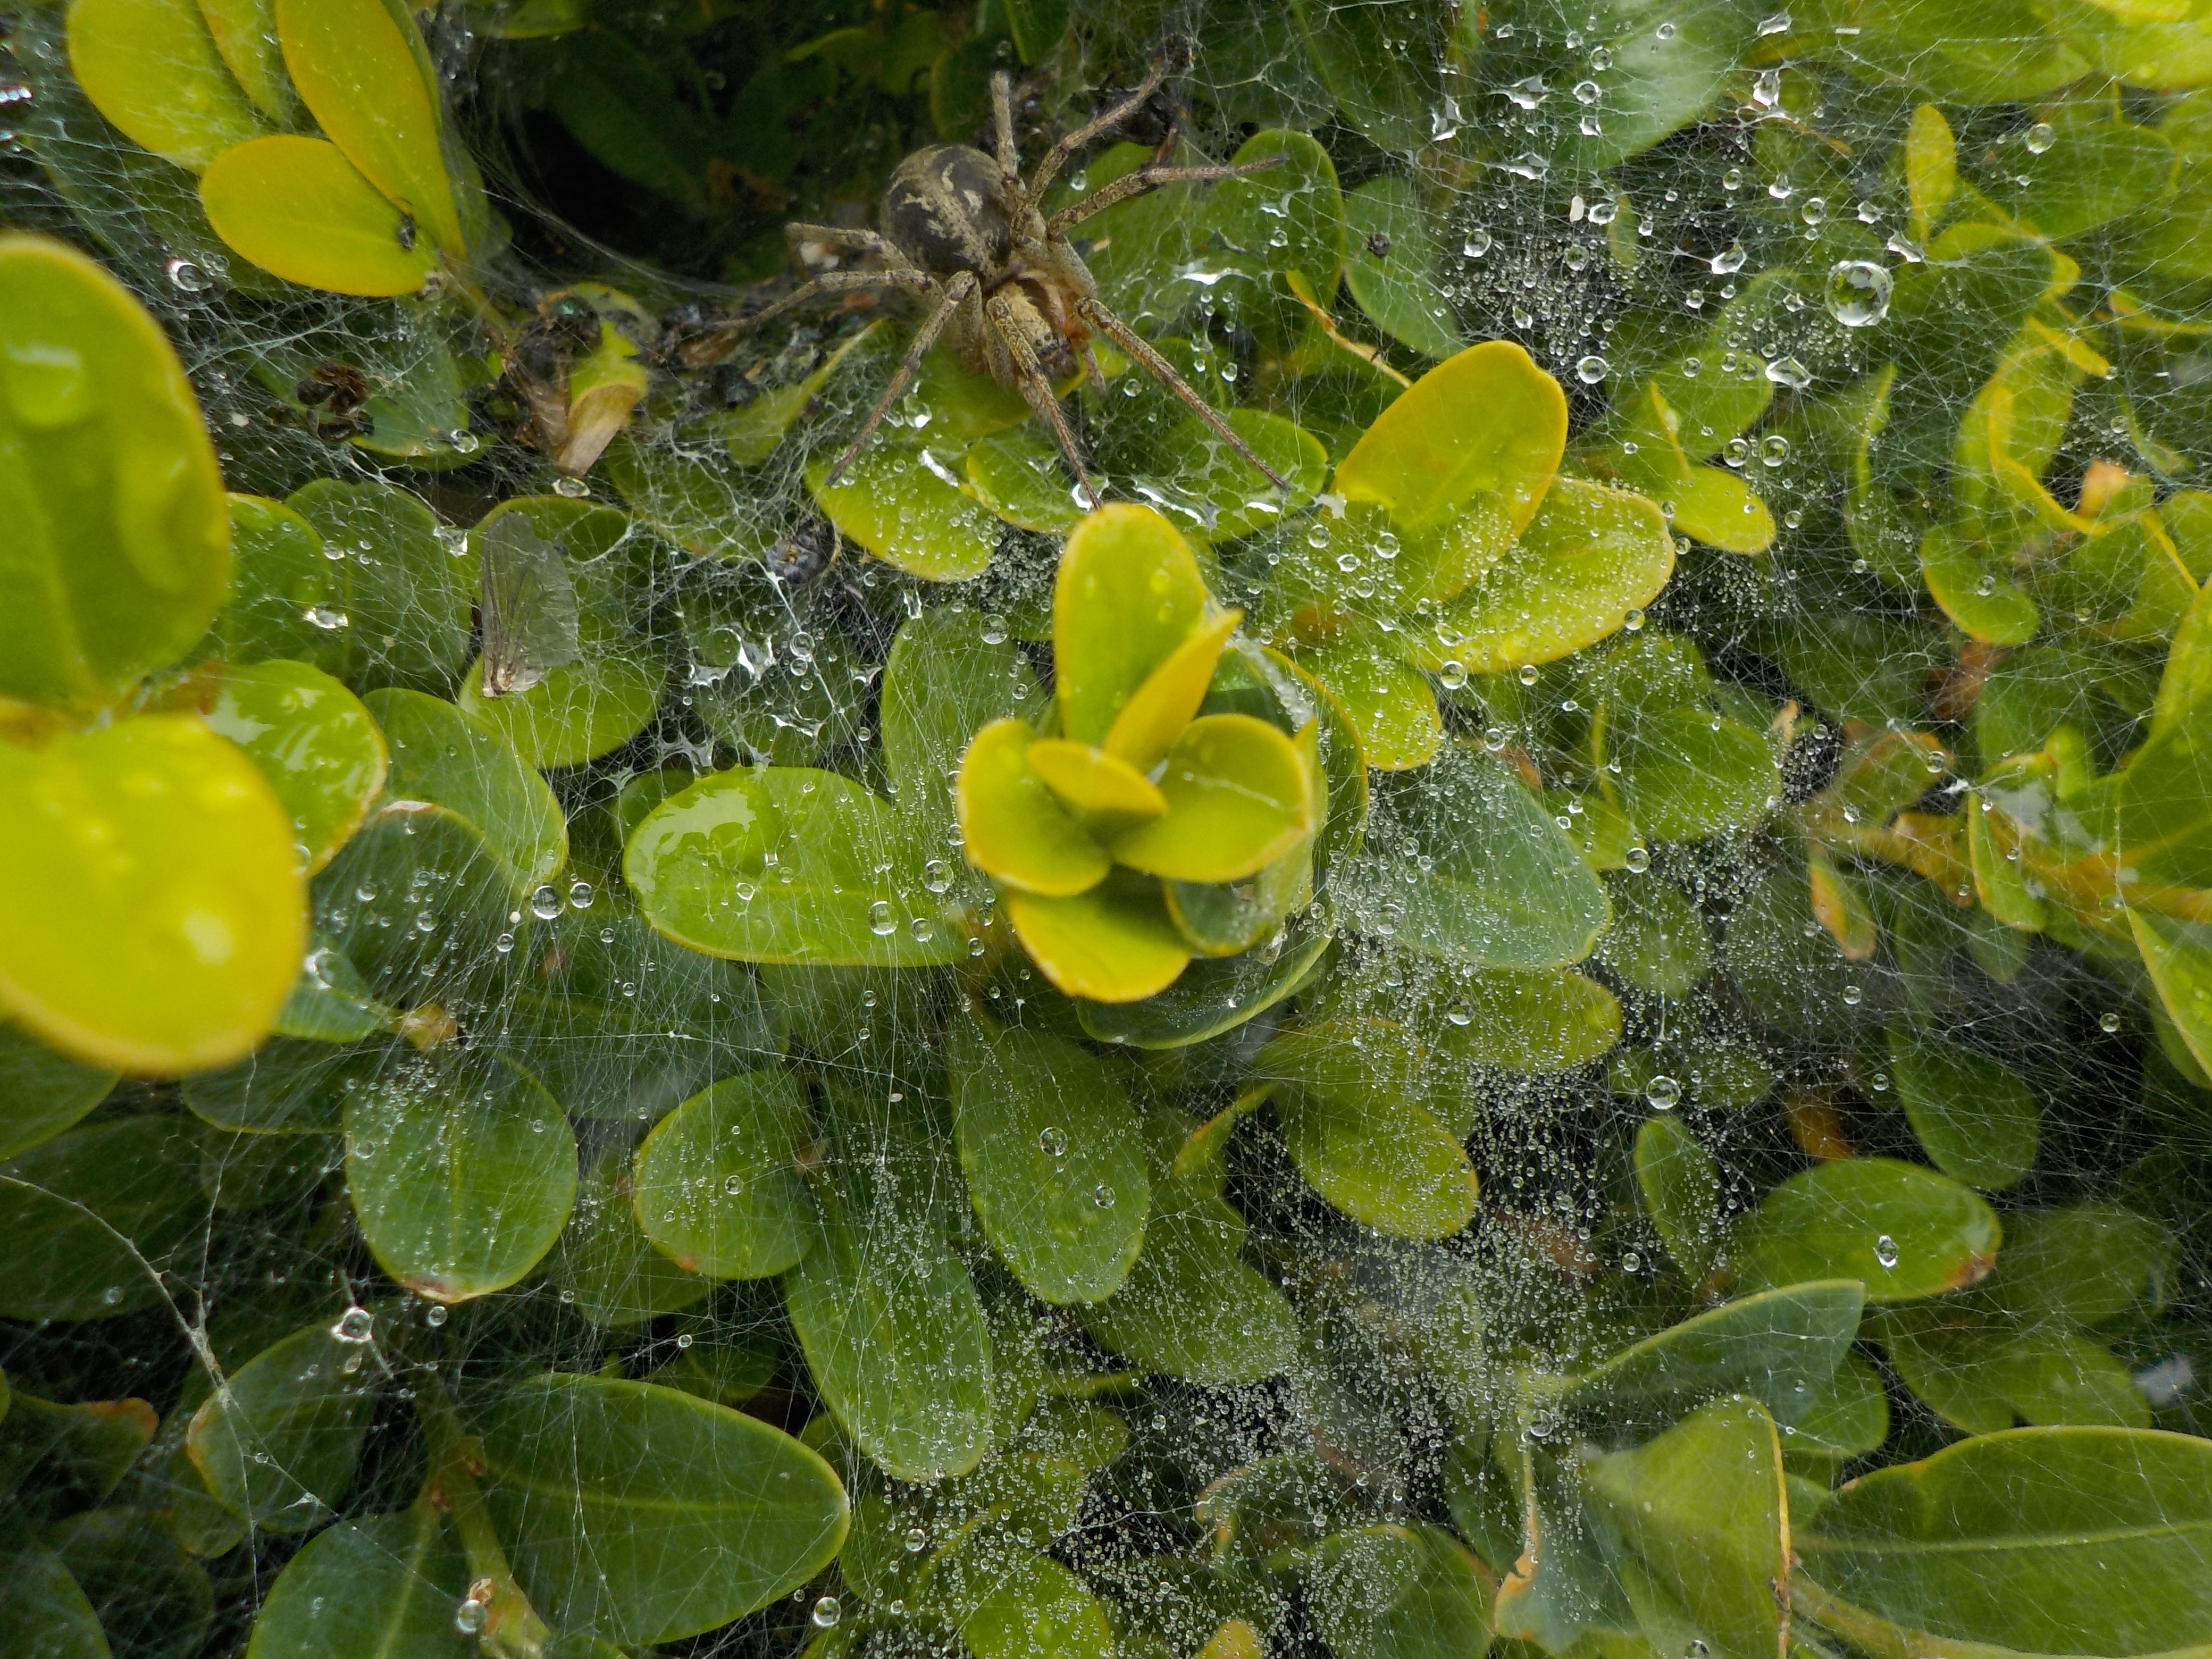
water, nature, plant, leaf, flower, animal, pond, green, botany, yellow, garden, aquatic plant, flora, cobweb, wildflower, spider, shrub, flowering plant, annual plant, land plant